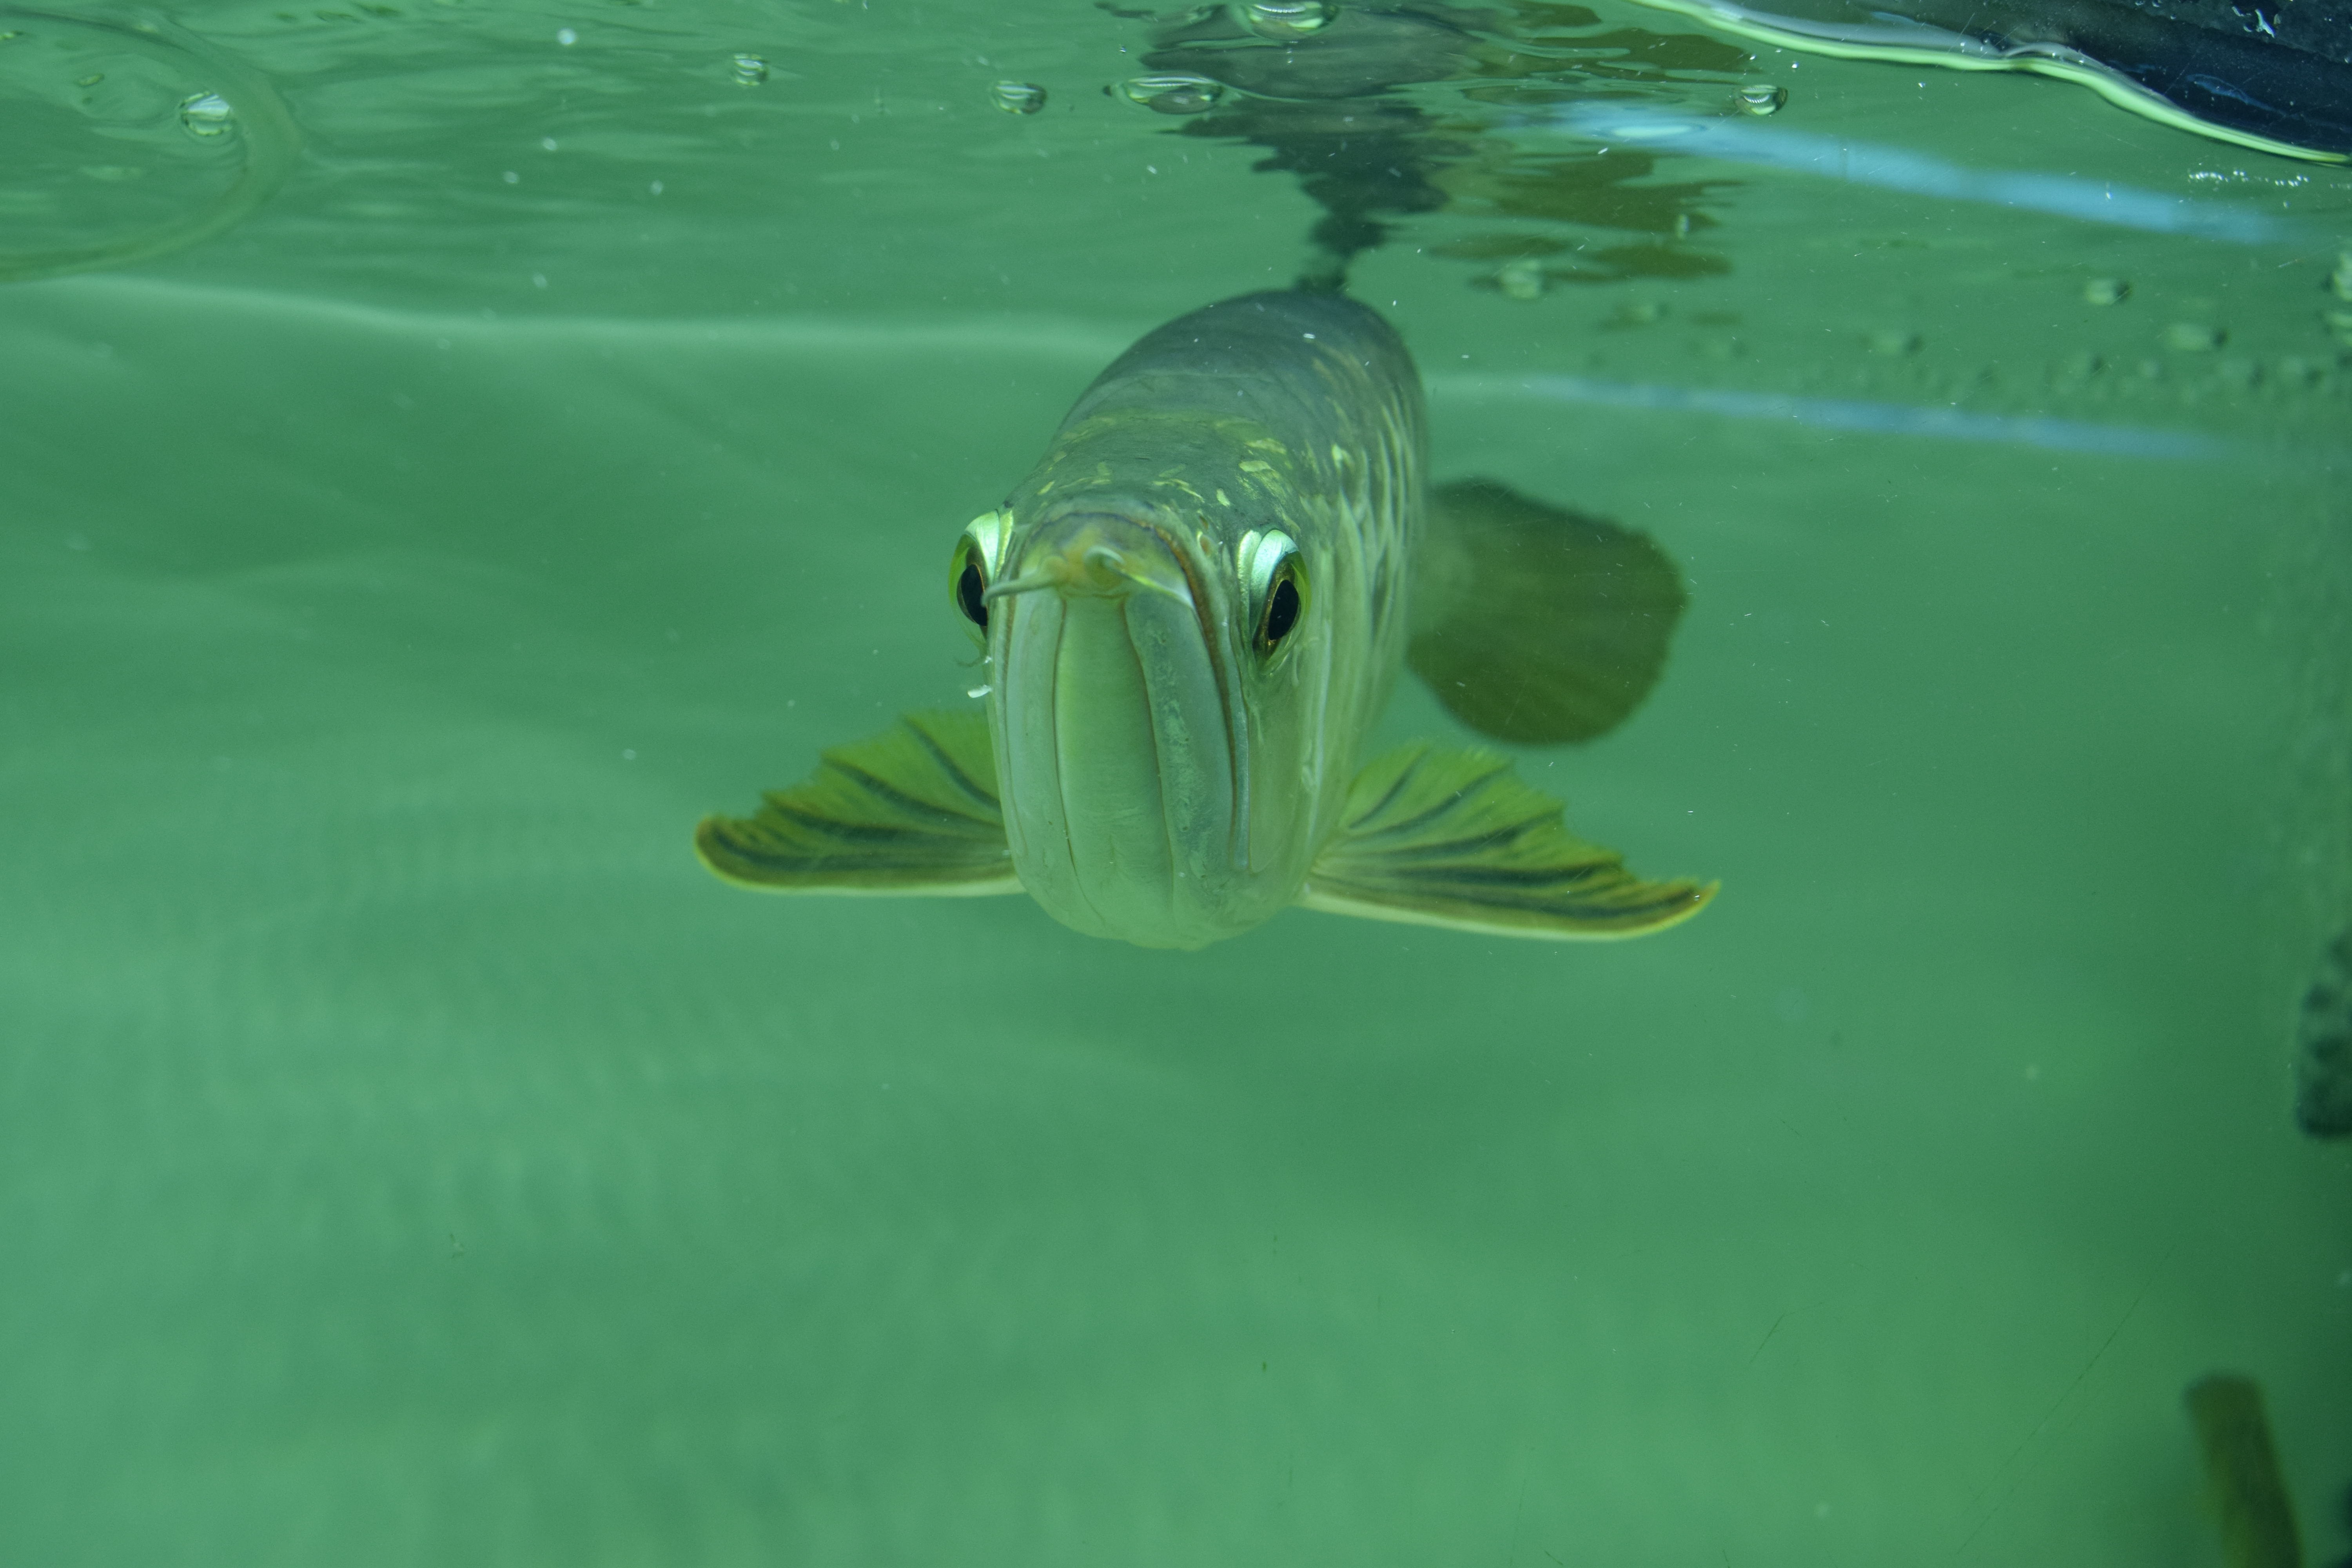
vertebrate, green, marine biology, biology, underwater, fish